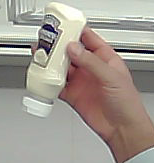
Product: heinz_mayo